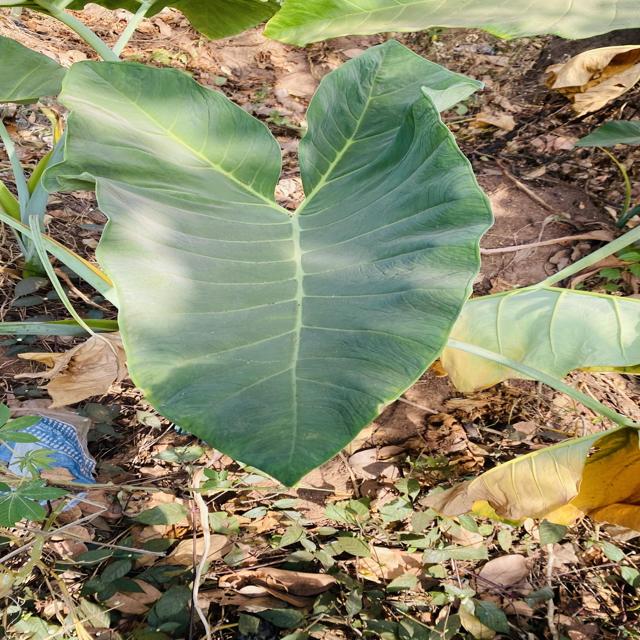
Label: Early_Blight